Mae Bia

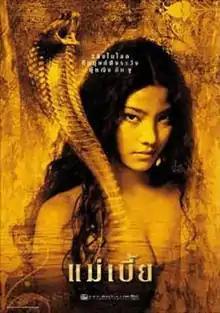
The Thai theatrical poster.

Mae bia (or "The Snake Lady") is a 2001 Thai romance-horror film directed by Somching Srisuparp and starring Napakpapha Nakprasitte and Akara Amarttayakul.